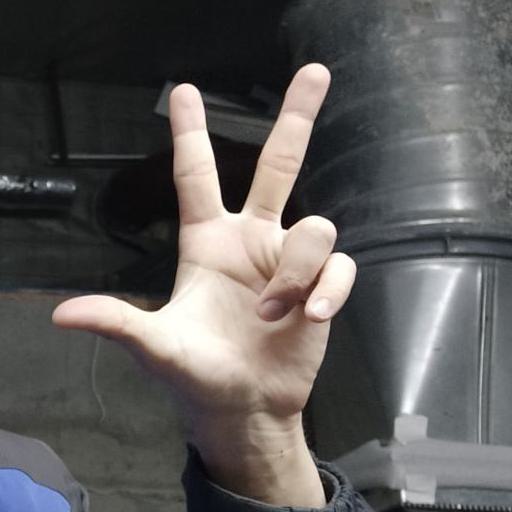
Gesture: three2